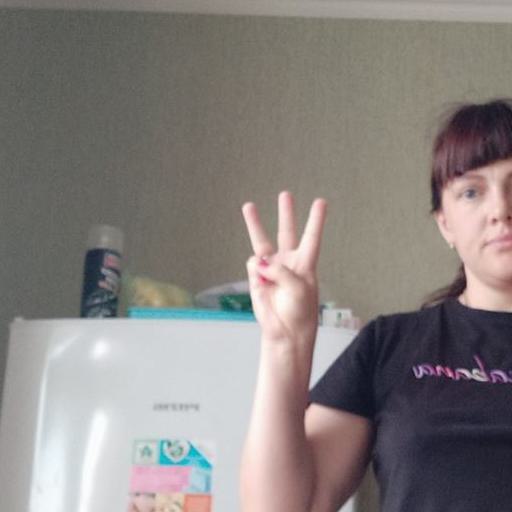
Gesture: three